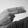
ASL letter: H